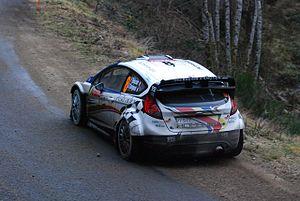
Equipage F Delecour-Savignoni au Rallye de Monte-Carlo 2012
Le Groupe N est la catégorie relative aux voitures de production, dans le règlement FIA. Cette catégorie a été créée en 1982 pour remplacer l'ancienne catégorie Groupe 1.
François Delecour, dit Freine tard, né le 30 août 1962 à Hazebrouck, est un pilote de rallye français.